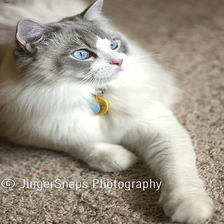
Species: cat
Breed: Ragdoll